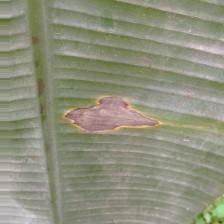
Label: cordana